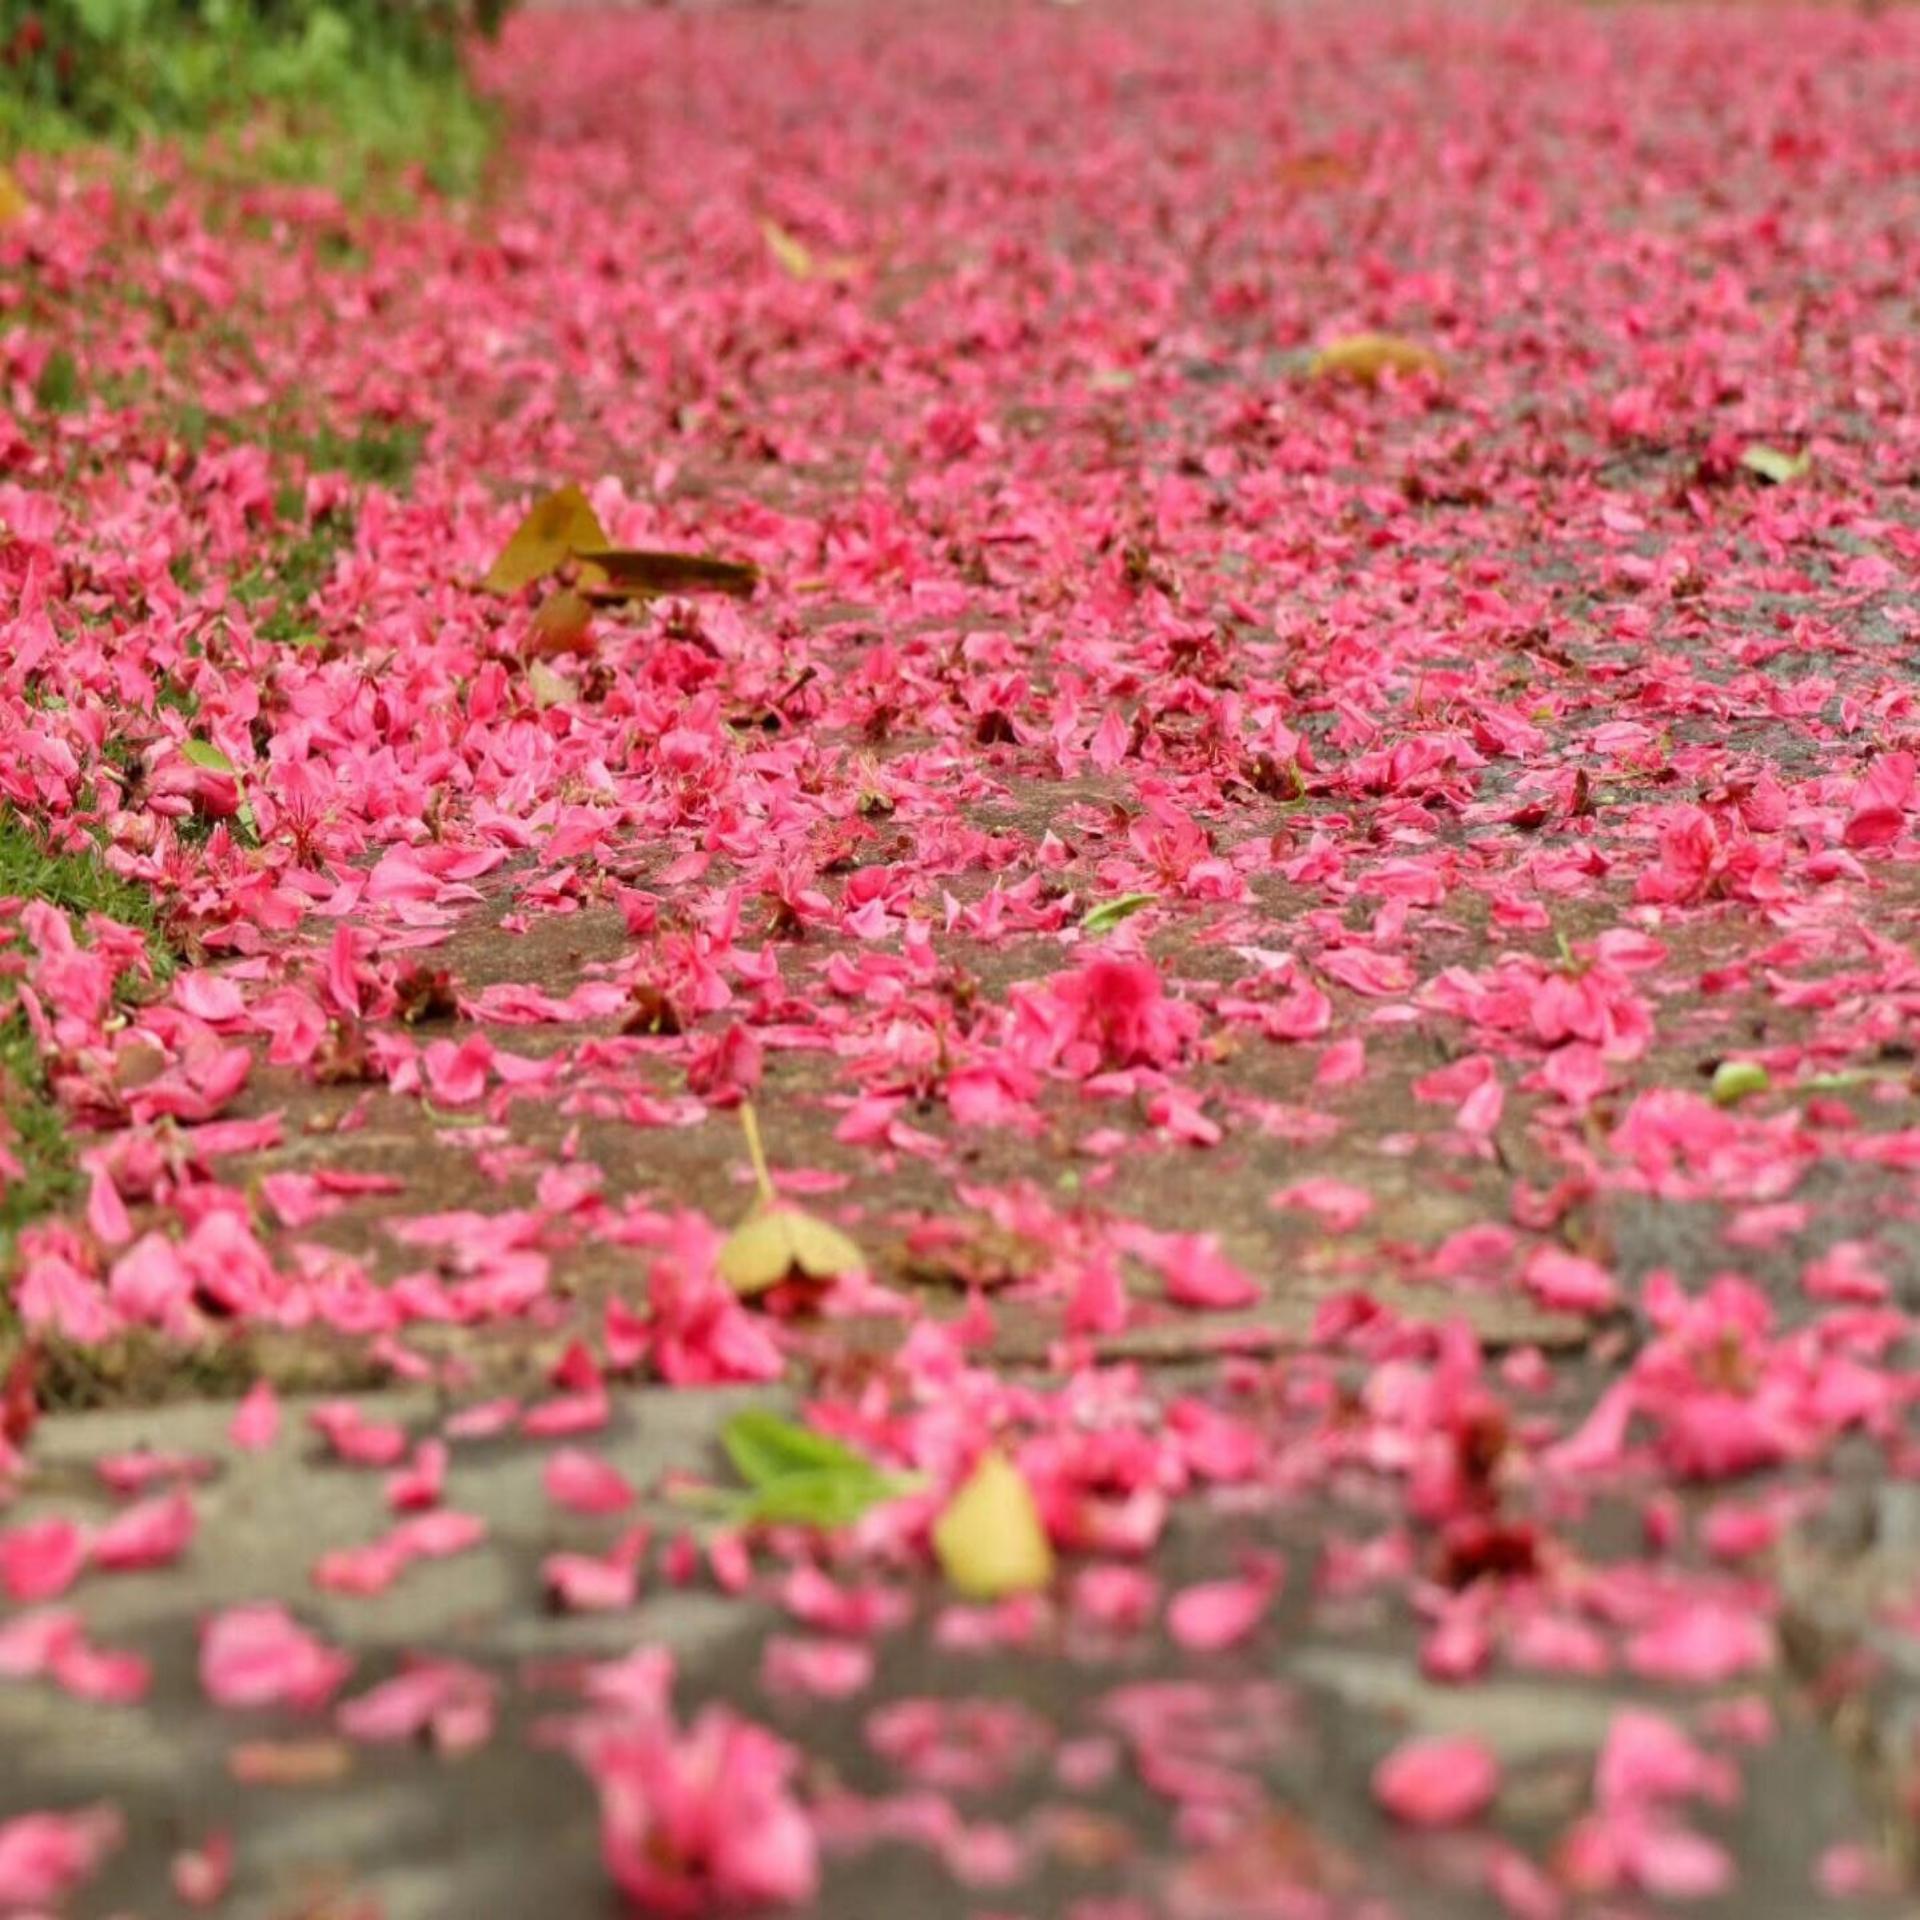
flowers, flower, plant, petal, natural environment, pink, grass, groundcover, magenta, flowering plant, annual plant, herbaceous plant, natural landscape, soil, landscape, shrub, field, carmine, rose family, wildflower, garden, plantation, rose order, Pedicel, plant stem, coquelicot, blossom, lily family, moisture, impatiens